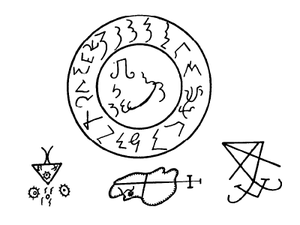
Satanisme / Teistisk satanisme
Lucifers fulde segl, som det oprindeligt optrådte i Grimorium Verum
Satanisme er en religion baseret på satanfiguren og danner grundlag for flere filosofiske og ideologiske overbevisninger. Ideen om djæveldyrkende selskaber menes at komme fra slutningen af 1300-tallet, men forestillingen om mennesker, som har indgået i pagte med djævelen eller tjent ham, direkte eller indirekte, findes i Bibelen og hos kirkefædrene.